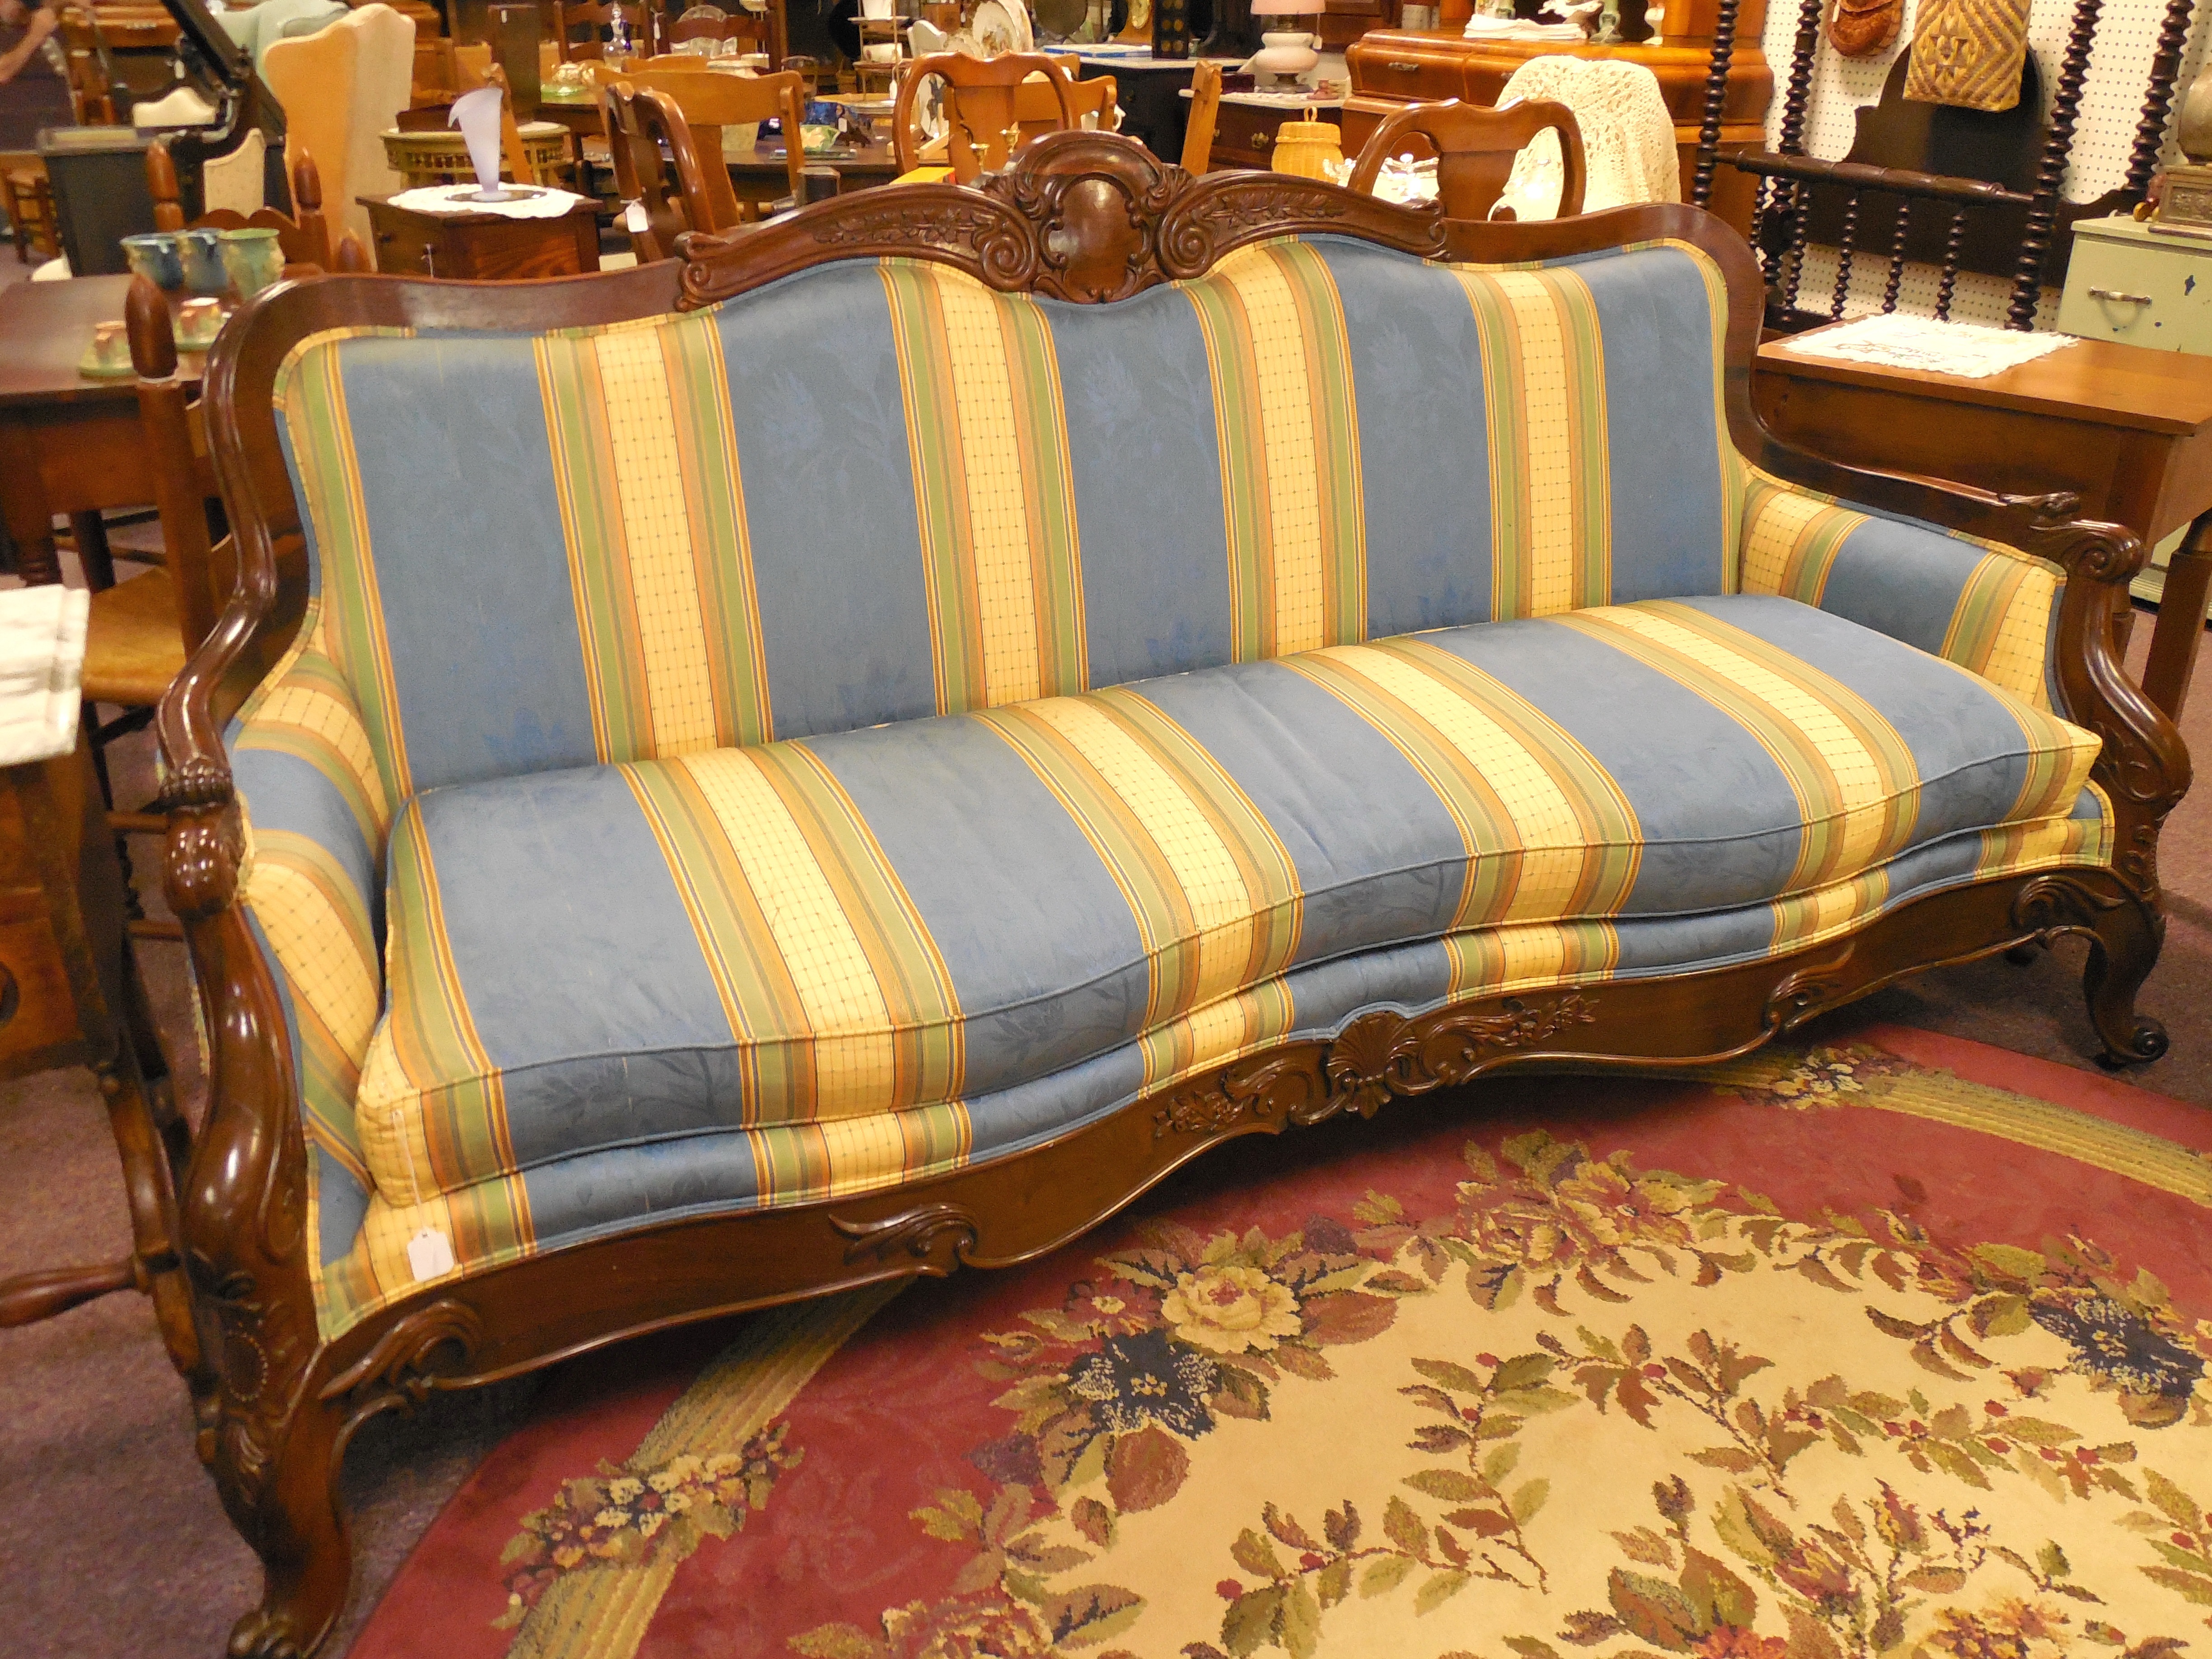
architecture, house, chair, interior, home, relax, sitting, living room, furniture, room, lifestyle, leisure, sofa, decor, couch, lounge, interior design, textile, living, indoors, luxury, design, style, elegant, comfort, comfortable, bed sheet, man made object